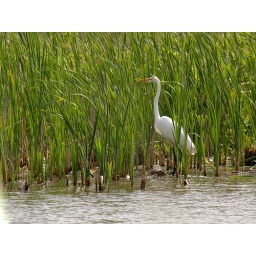
Taken on New Vernon Rd in May 2006. If you look closely you can see a turtle in the water too.